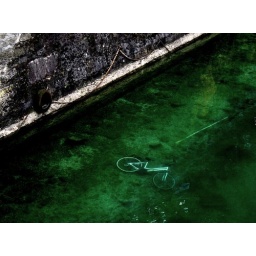
the water is so clear in the canals in Geneva you can see all the crap at the bottom!